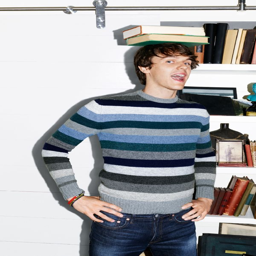
for your brother from the surprisingly same mother .